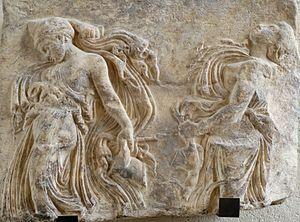
Ce fragmant de relief monte deux Méandes, figures habituelles du cortège de Dyonisos (Bacchus), le dieu du vin, entraînées dans une danse extatique. Le motif, assez fréquent dans le monde romain, reprend un original néo-attique d'Athènes de style rétrospectif classicisant à partir d'un modèle des années 400 av. J.-C. attribué à Callimaque.